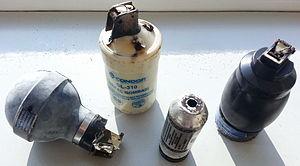
Le mouvement protestataire de 2013 en Turquie débute le 28 mai à Istanbul par un sit-in d'une cinquantaine de riverains du parc Taksim Gezi, auxquels s'associent rapidement des centaines de milliers de manifestants dans 78 des 81 provinces turques. Par leur ampleur, la nature de leurs revendications et les violences policières qui leur ont été opposées, ces manifestations ont été comparées au printemps arabe, au Occupy movement, au mouvement des Indignés, ou encore à Mai 68.
Un agent lacrymogène est un composé chimique qui provoque une irritation ou un écoulement lacrymal. N'importe quelle substance ayant cet effet peut être appelée « lacrymogène ». Cependant, un gaz lacrymogène est une substance chimique choisie pour sa faible toxicité et qui est considérée comme une arme non létale.